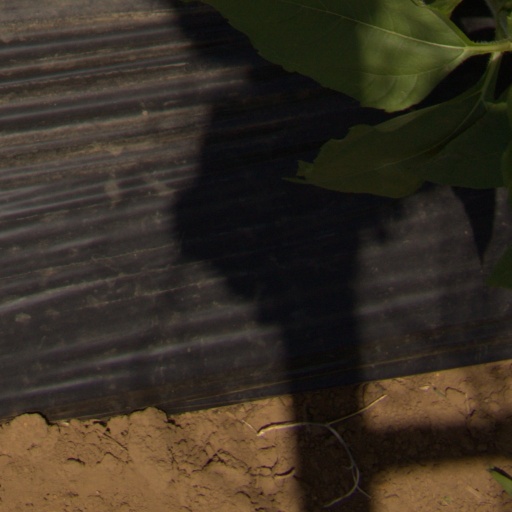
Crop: Jerusalem artichoke